Lynching of Jake Davis

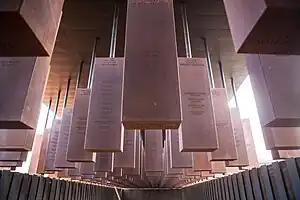

The National Memorial for Peace and Justice opened in Montgomery, Alabama, on April 26, 2018. Featured among other things is the Memorial Corridor which displays 805 hanging steel rectangles, each representing the counties in the United States where a documented lynching took place and, for each county, the names of those lynched. The memorial hopes that communities, like Miller County, Georgia where Jake Davis was lynched, will take these slabs and install them in their own communities.